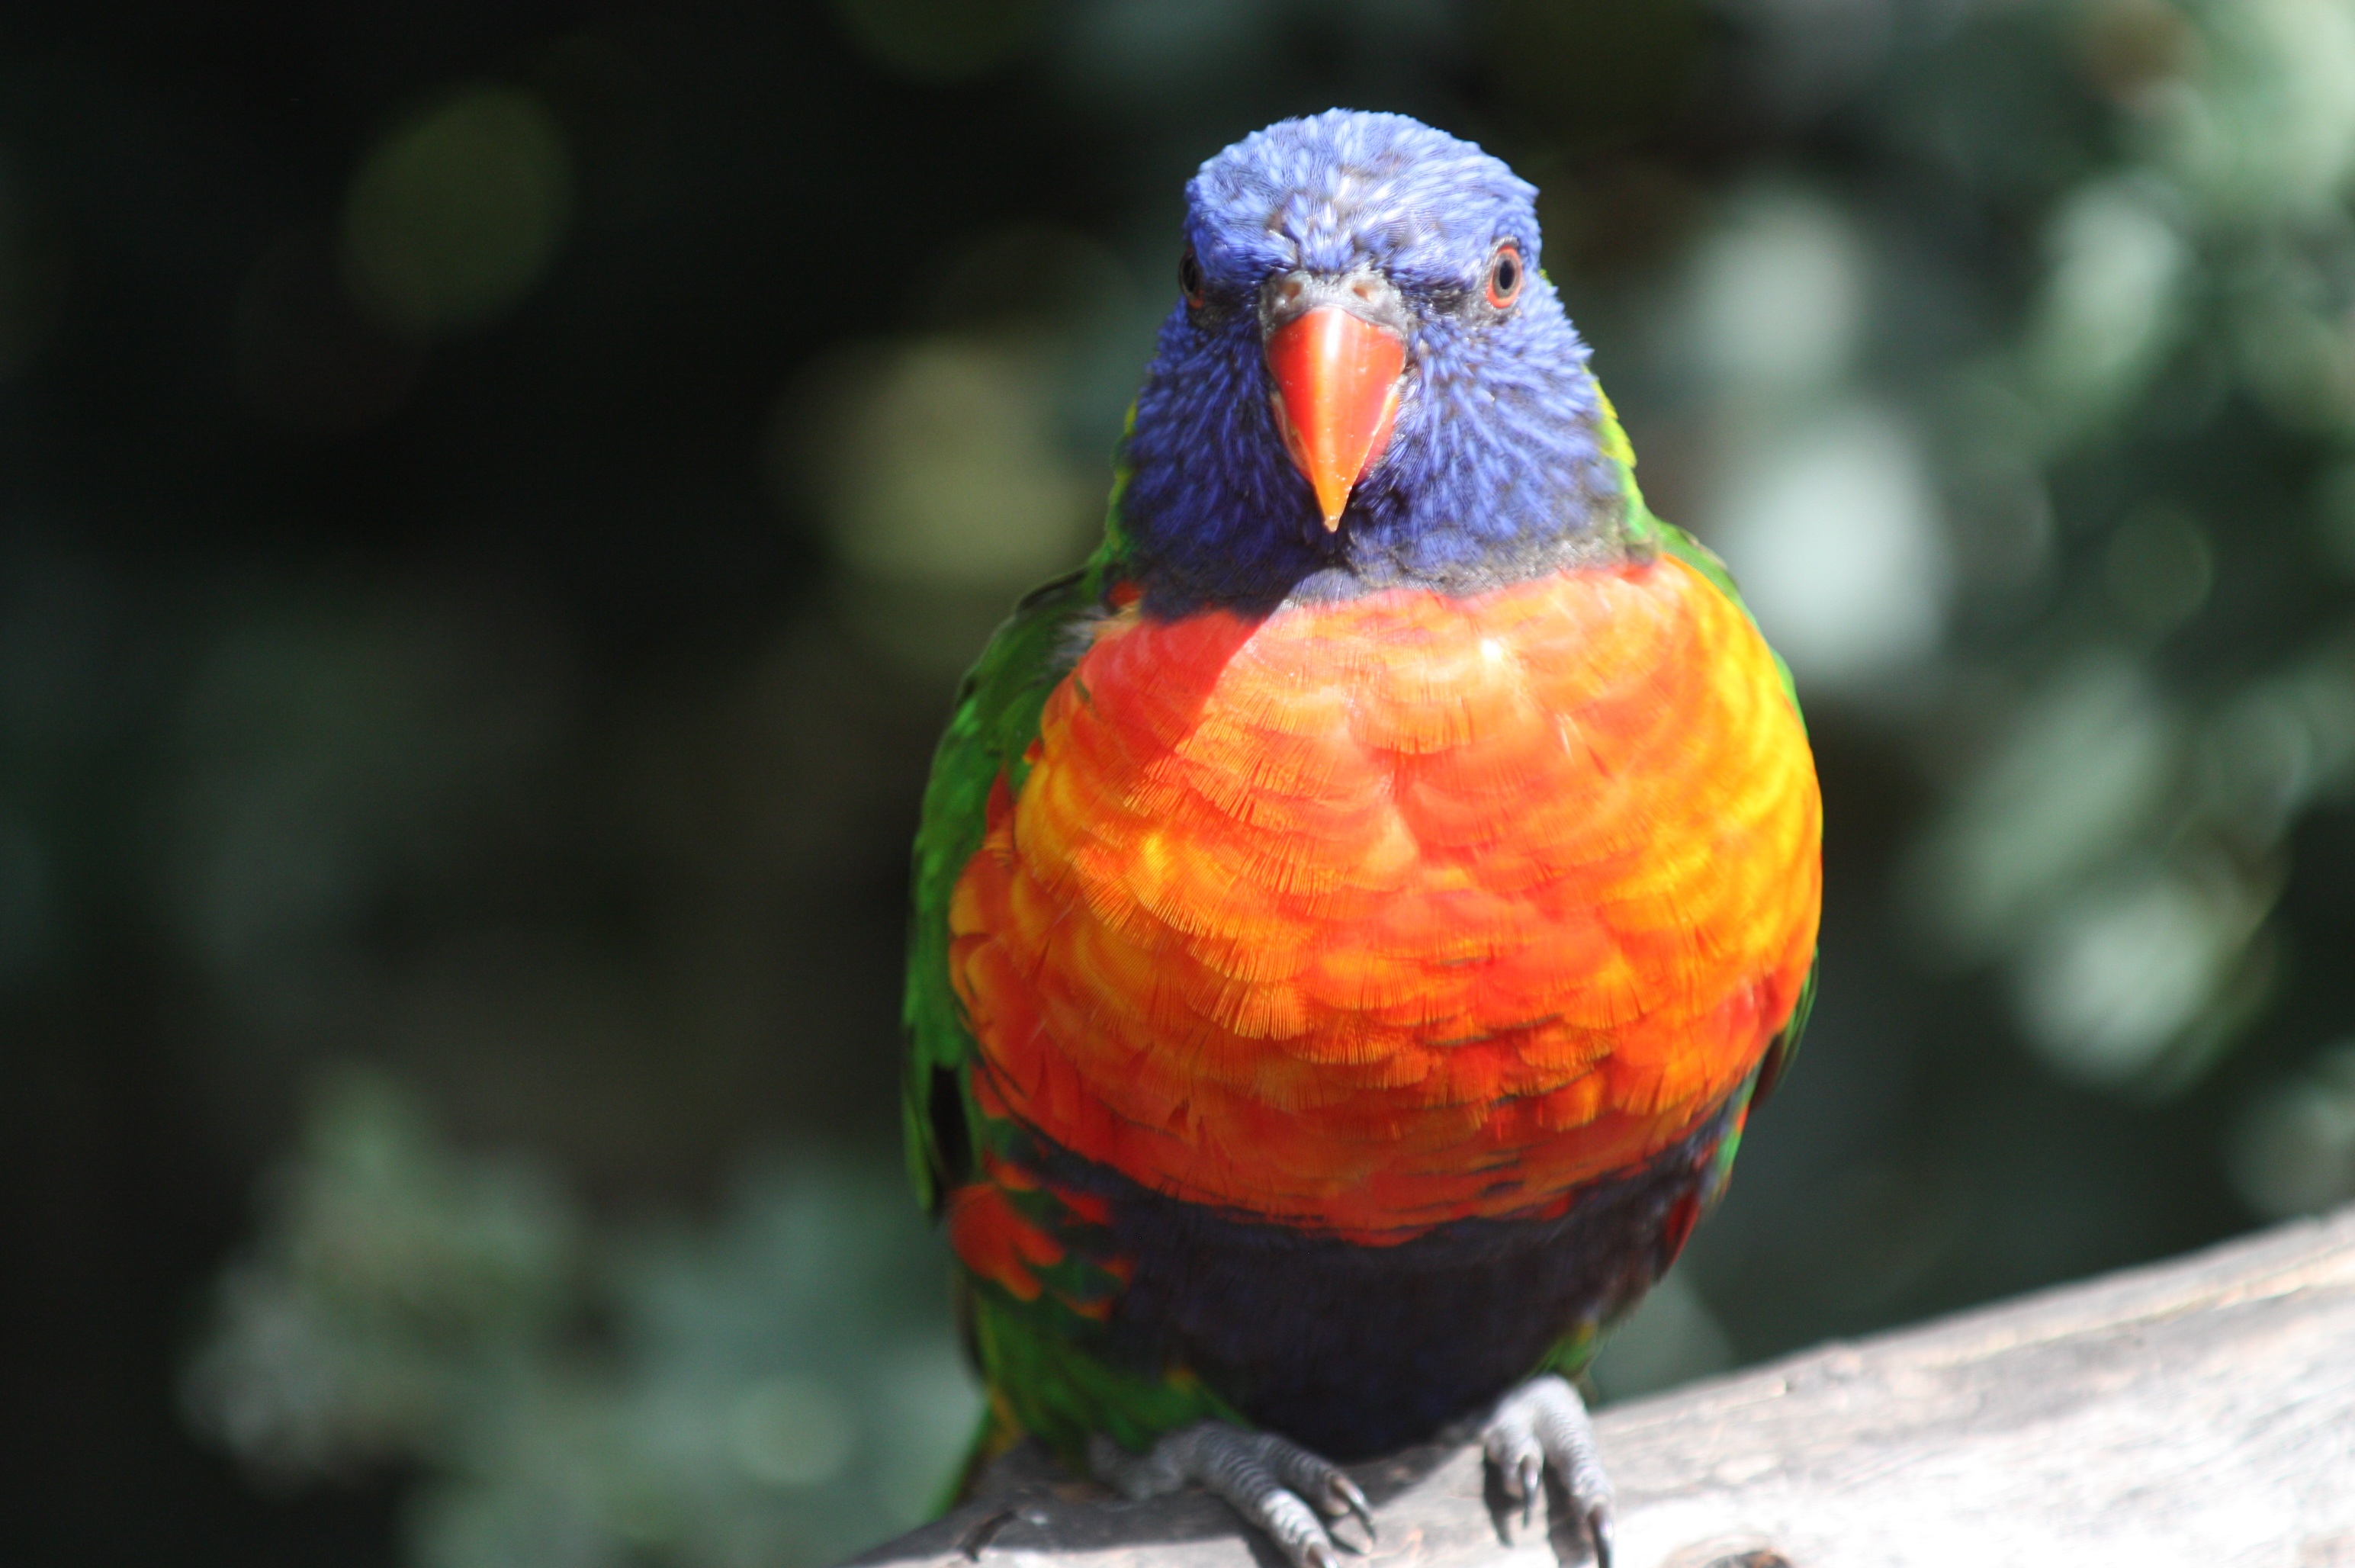
bird, wildlife, beak, colorful, fauna, lorikeet, vertebrate, parrot, finch, parrots, cardinal, perching bird